History of the Polish–Lithuanian Commonwealth (1648–1764)

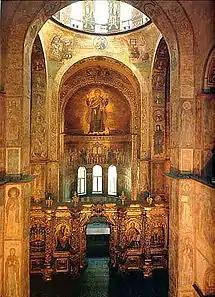
Orthodox Saint Sophia Cathedral in Kiev

The Poles were still at a disadvantage facing the Swedish army in the open field, and Czarniecki's forces were defeated at the Battle of Gołąb in February 1656. Afterwards the Polish commander successfully applied guerrilla fighting tactics, harassing the enemy while avoiding engagements with the main army. Charles Gustav was soon forced to abandon the siege of Zamość and the planned attack on Lwów. His attempt to hold off the enemy along the line of the San River was unsuccessful, as his forces were trapped by Czarniecki, Jerzy Lubomirski and Sapieha at the fork formed by the San with the Vistula. When Czarniecki left the site to face and crush at Warka the approaching Swedish rescue force under Margrave Friedrich of Baden, Charles Gustav was able to escape the predicament, but the massive Polish uprising by then seized the initiative and broke the Swedish defenses. Most of Lesser Poland was liberated, except for Kraków, and Greater Poland was also cleared of the Swedes following Czarniecki's and Lubomirski's raid there. At the end of June Warsaw, defended by Wittenberg, was stormed and retaken by the popular forces.